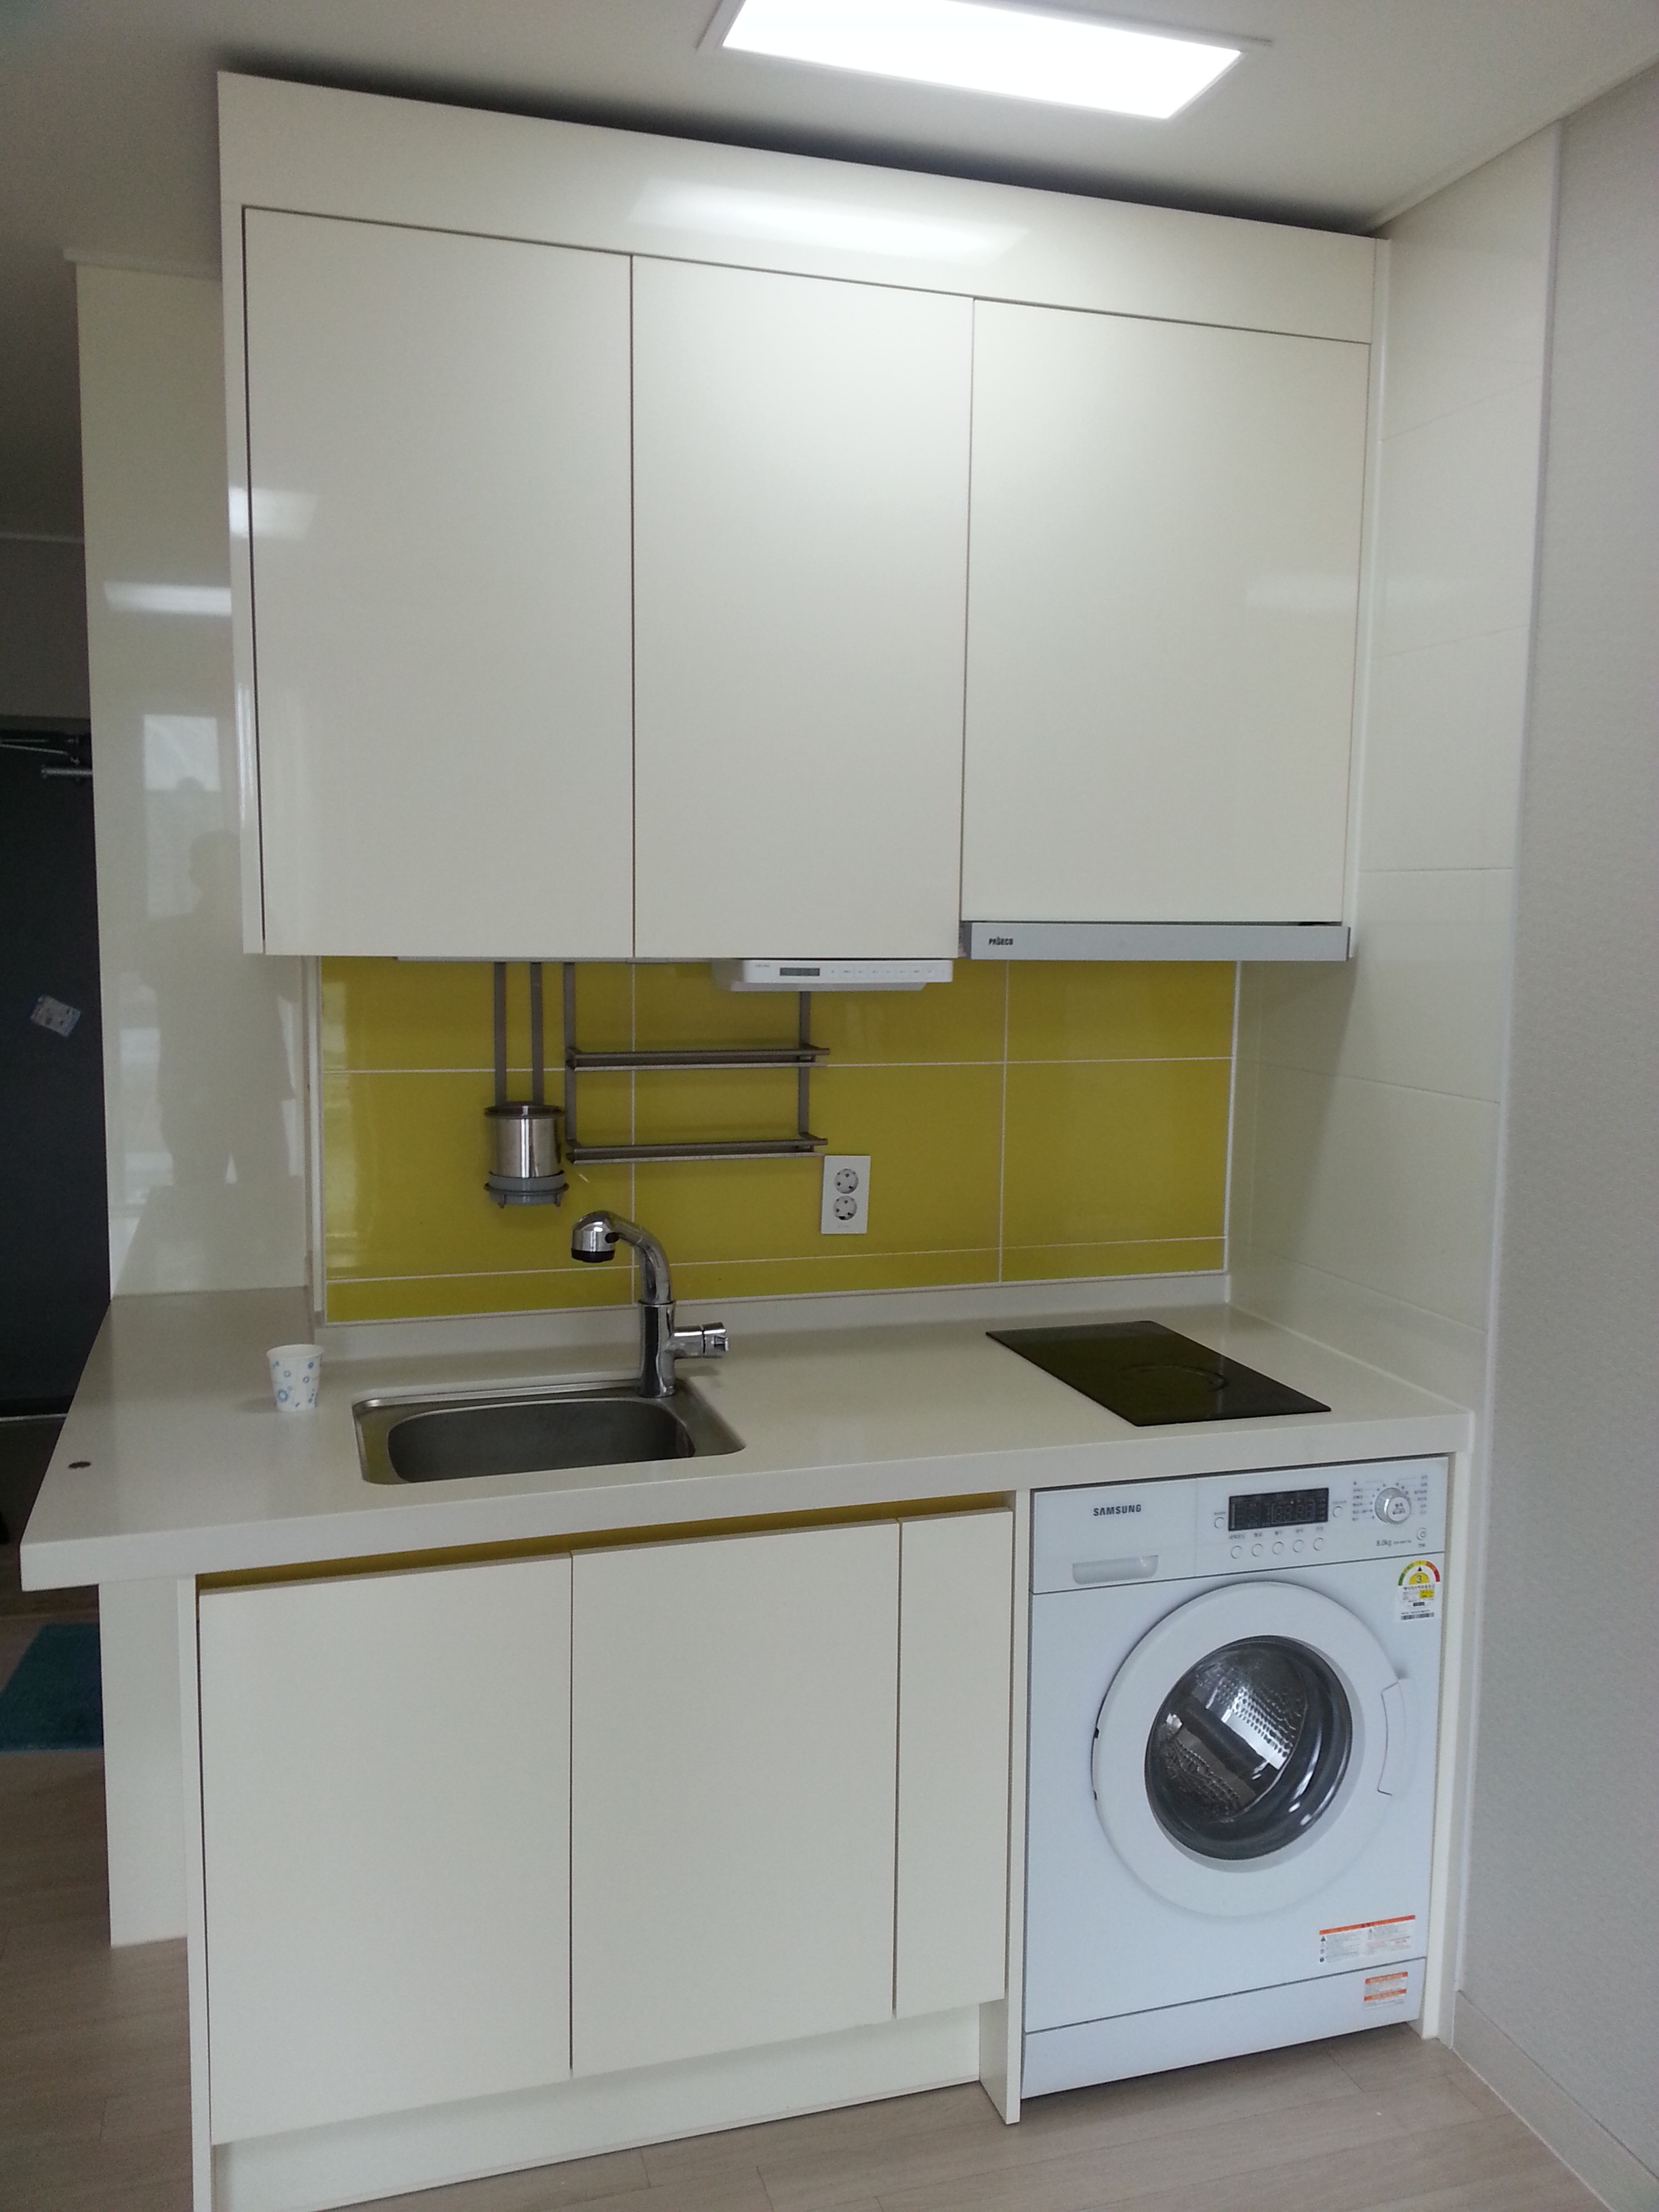
floor, studio, kitchen, sink, furniture, room, apartment, interior design, storage cabinet, cabinetry, bathroom cabinet, officetel